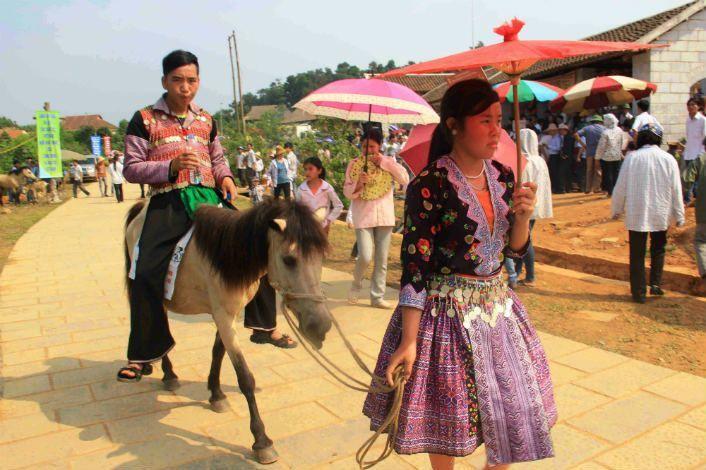
có một người đang được dắt bởi một cô gái